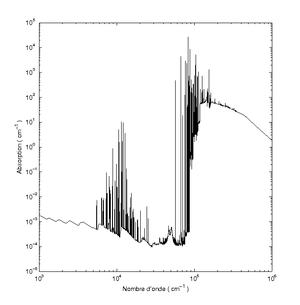
Coefficient d'absorption de l'air à haute température.
Un problème majeur du transfert radiatif est le nombre extrêmement élevé de raies spectrales d'un gaz, pouvant atteindre ou dépasser plusieurs centaines de milliers, en sus du fond continu. Si l'on ne s'intéresse qu'au seul transfert d'énergie les moyennes spectrales sont utilisées pour réduire notablement le calcul. Il existe diverses moyennes adaptées au cas étudié.